1986 Indianapolis 500

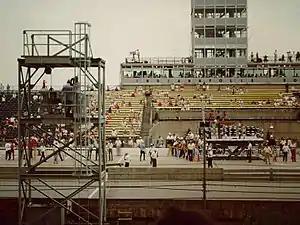
The new victory lane, visible in 1988.

A new victory lane area was constructed for the 1986 race. From 1971 to 1985, the winner drove up the checkerboard ramps into the "horseshoe" area below the Master Control Tower. A hydraulic platform was now used, which was located in the actual pit area, in line with the pit stalls. The car would drive onto the platform, and it would raise into the air, and then slowly spin 360° for the fans to see the winner.